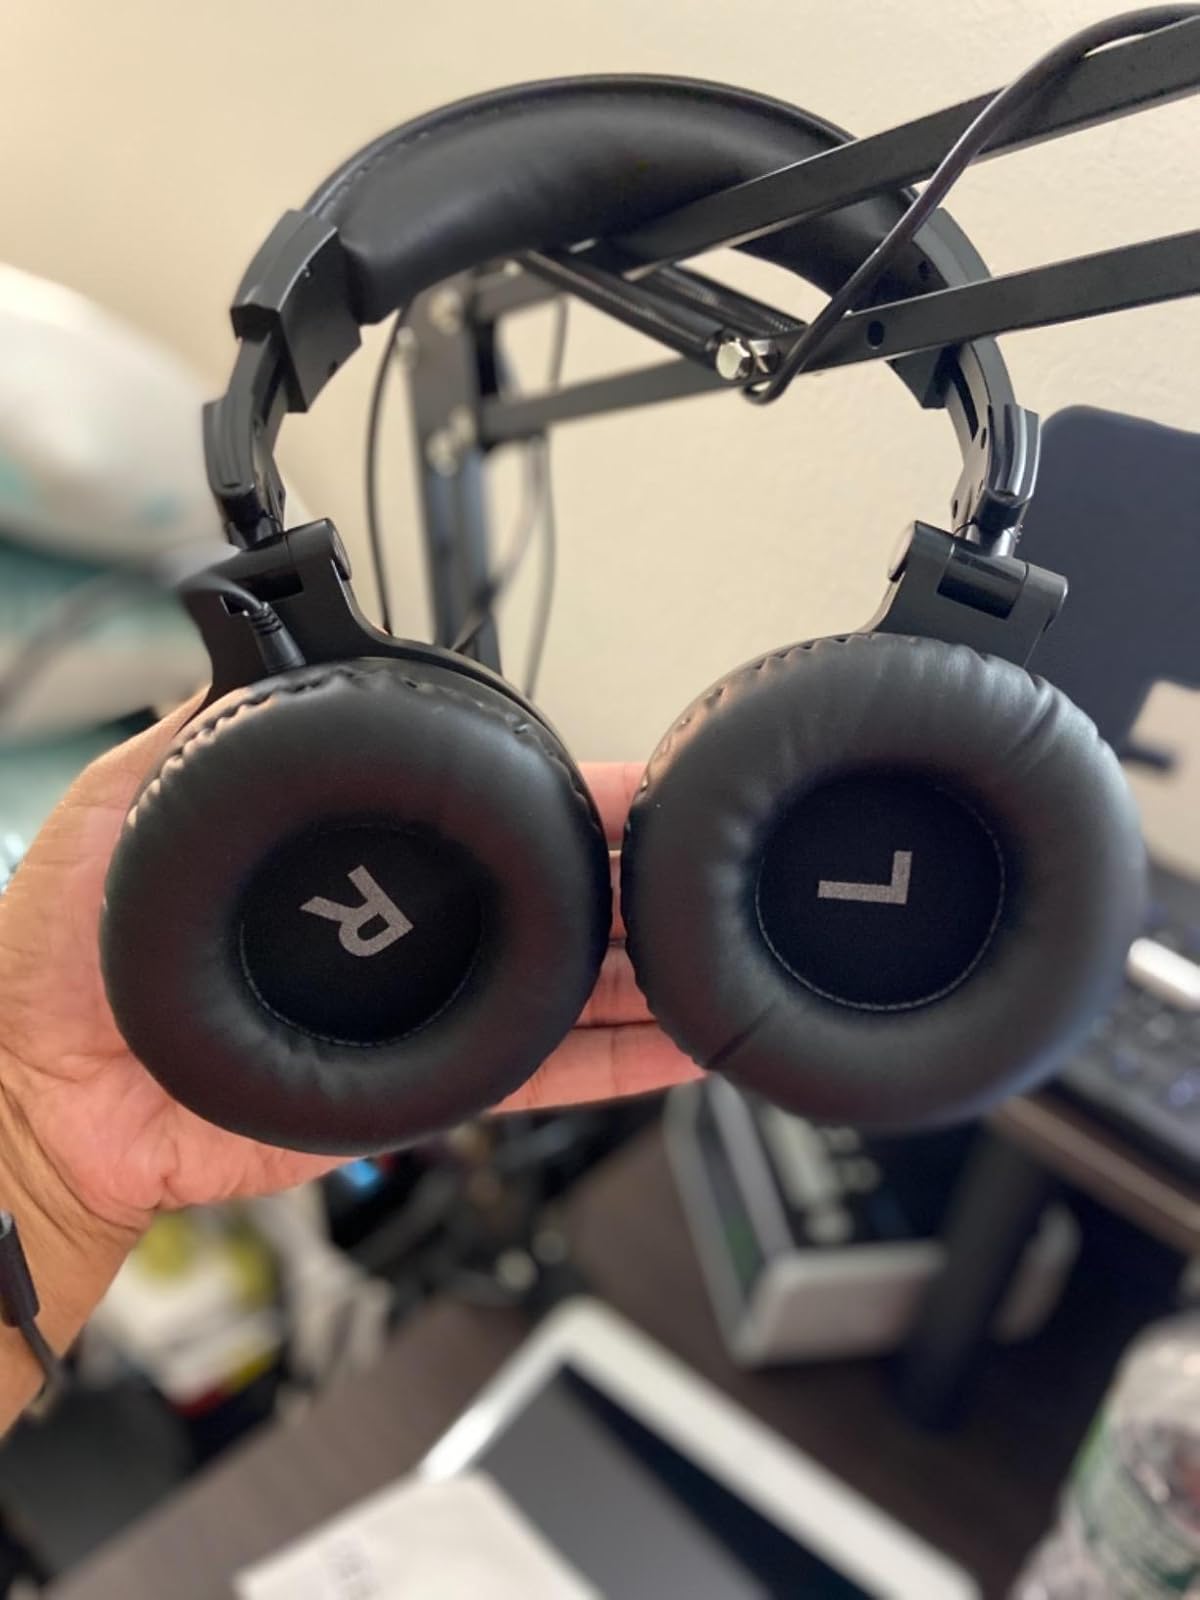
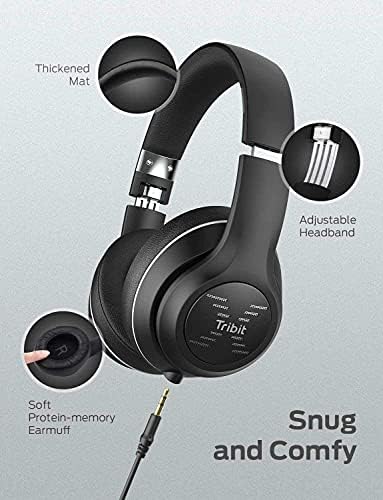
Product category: headphones
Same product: no